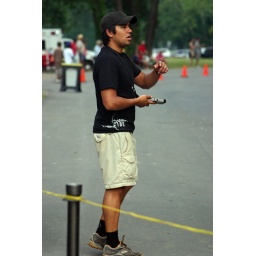
June 1st LR Sprint TRI with the swim in the ski lake and the bike and run on the NLR River trail